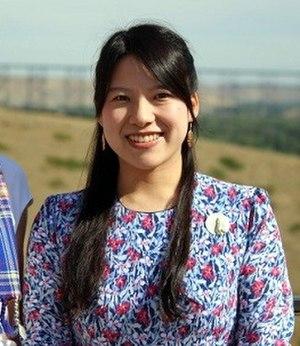
La princesse Ayako de Takamado, née le 15 septembre 1990 à Tokyo, est un ancien membre de la famille impériale du Japon, troisième fille du défunt prince Norihito de Takamado et de la princesse Hisako Norihito de Takamado. Elle a épousé Kei Moriya en 2018.